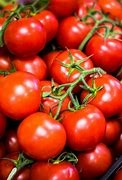
Label: tomato